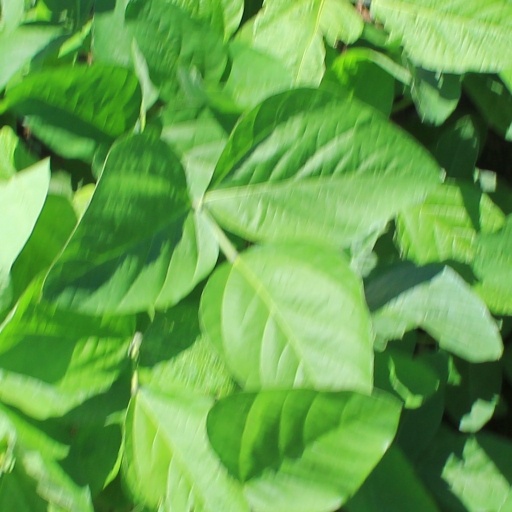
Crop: soybean